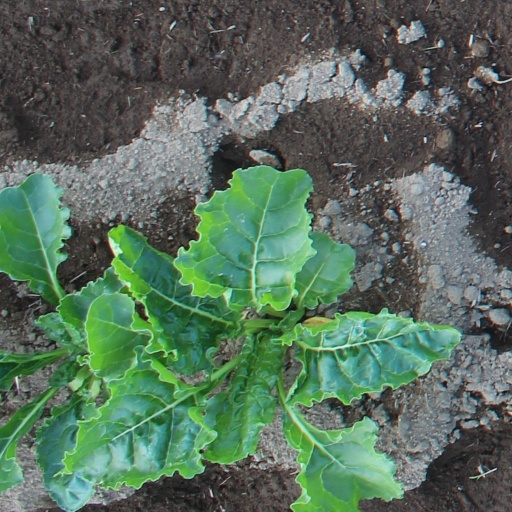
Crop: sugar beet